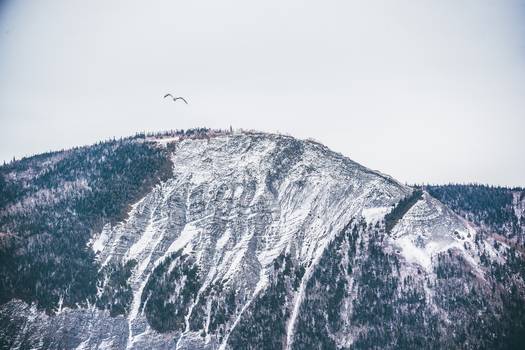
Label: No Watermark